2-6-0

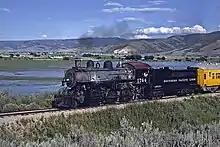
Southern Pacific 2-6-0 No. 1744, 1982.

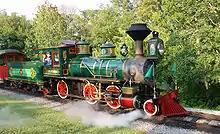
WDWRR No. 2 "Lilly Belle", built in 1928.

In the United Kingdom, where locomotives are generally smaller than in the US, the was found to be a good wheel arrangement for mixed-traffic locomotives.